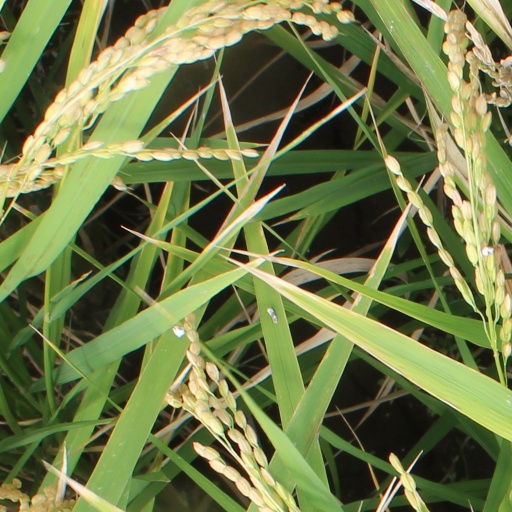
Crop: rice